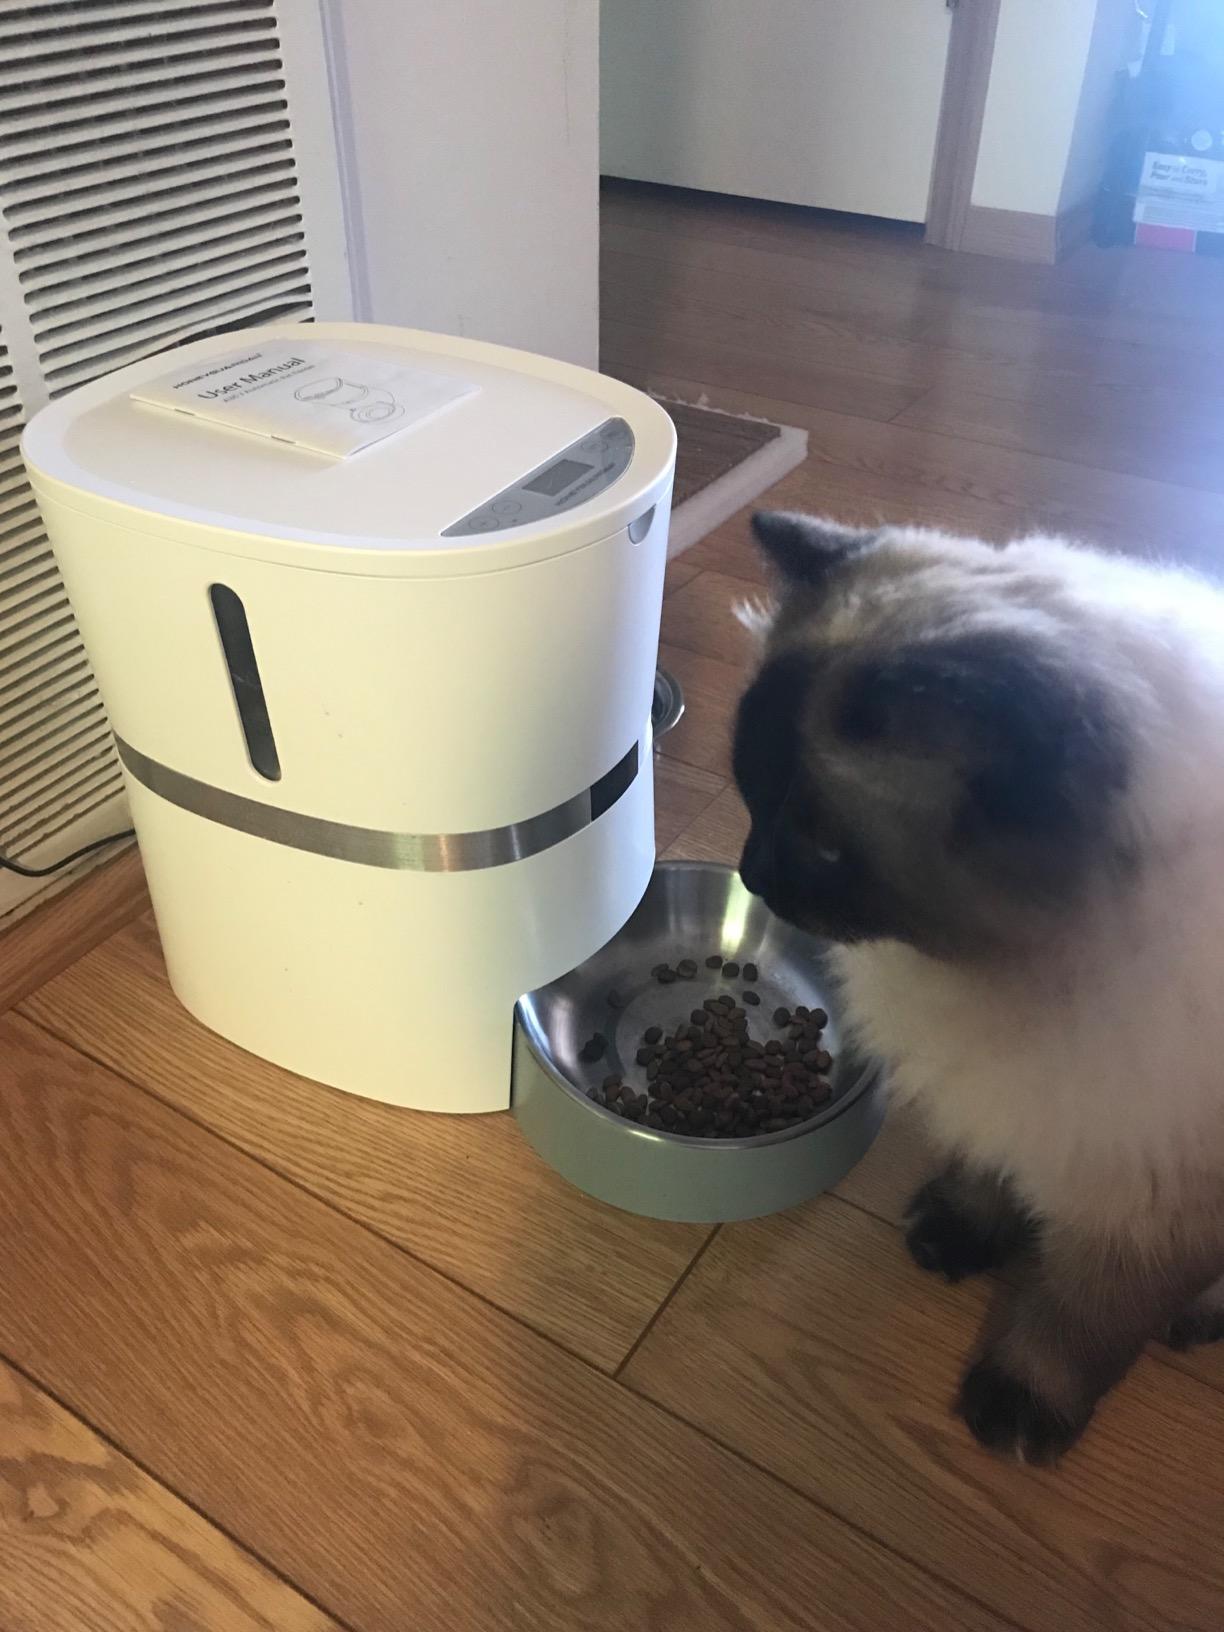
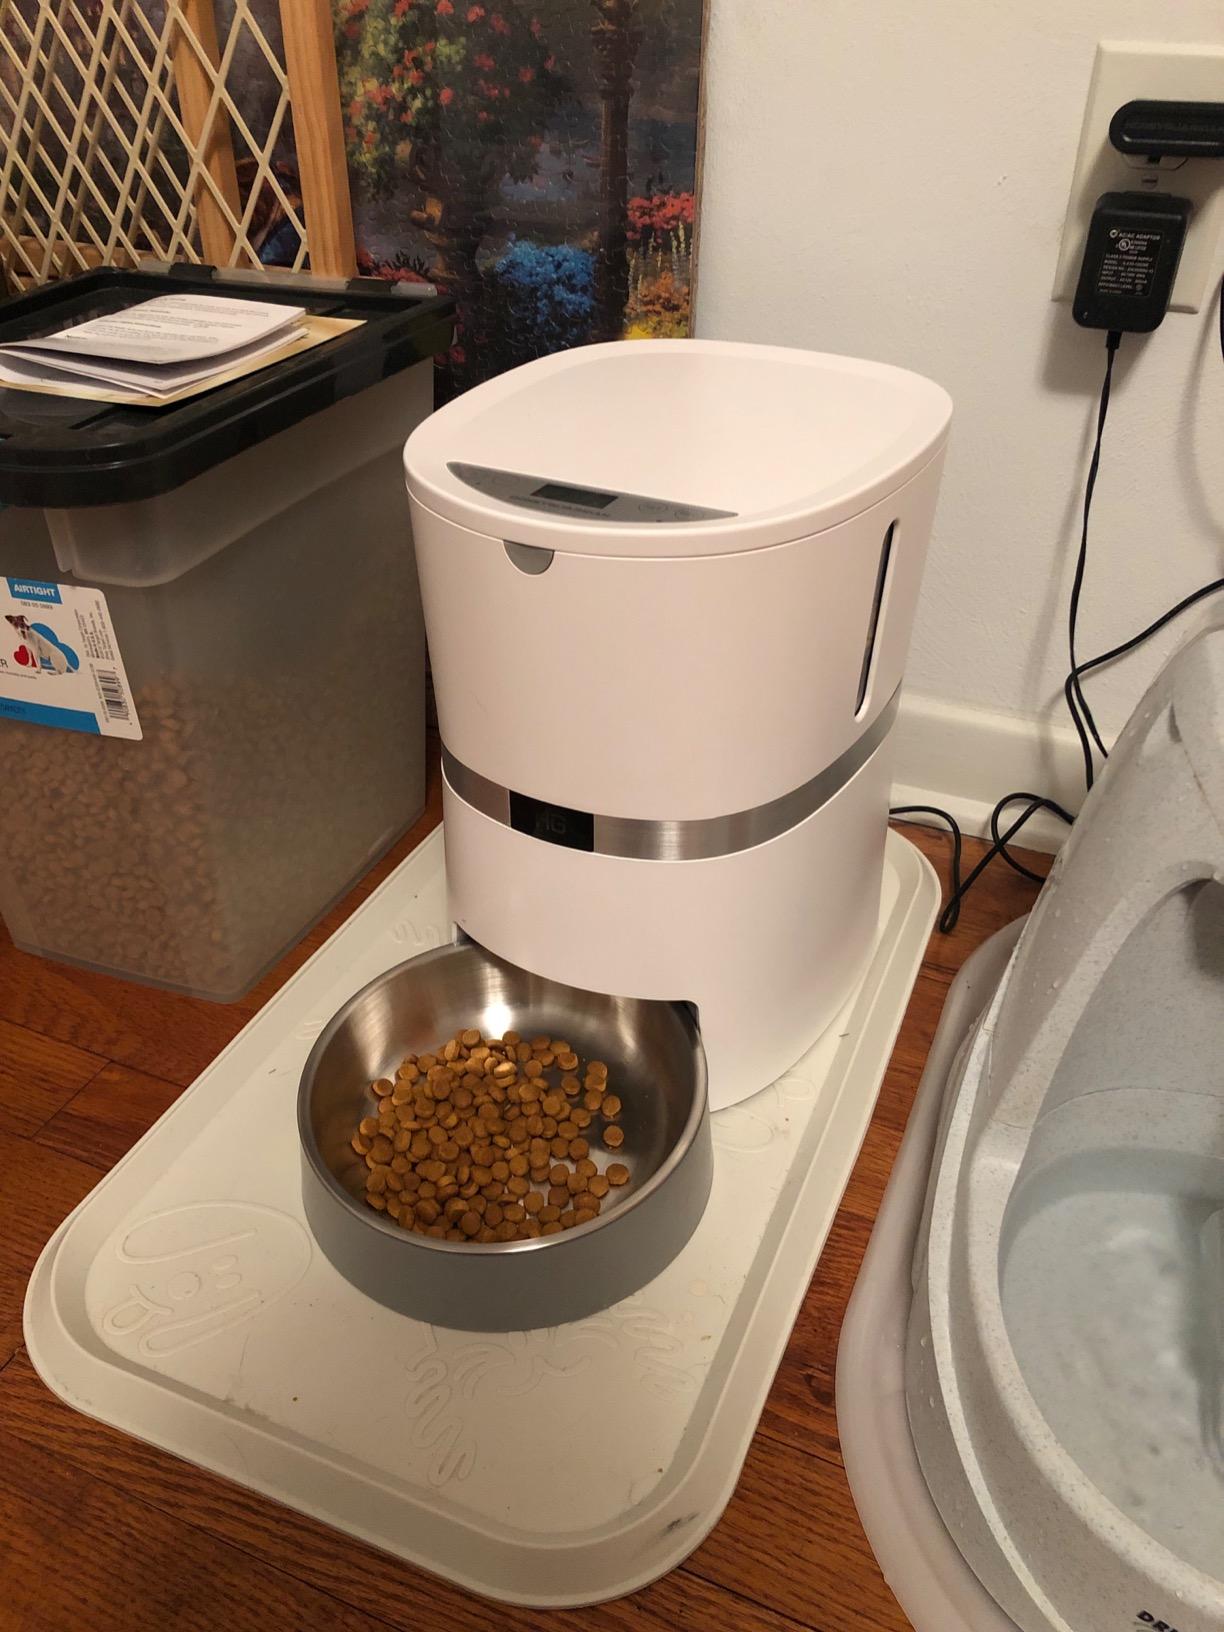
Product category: items_feeder
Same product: yes